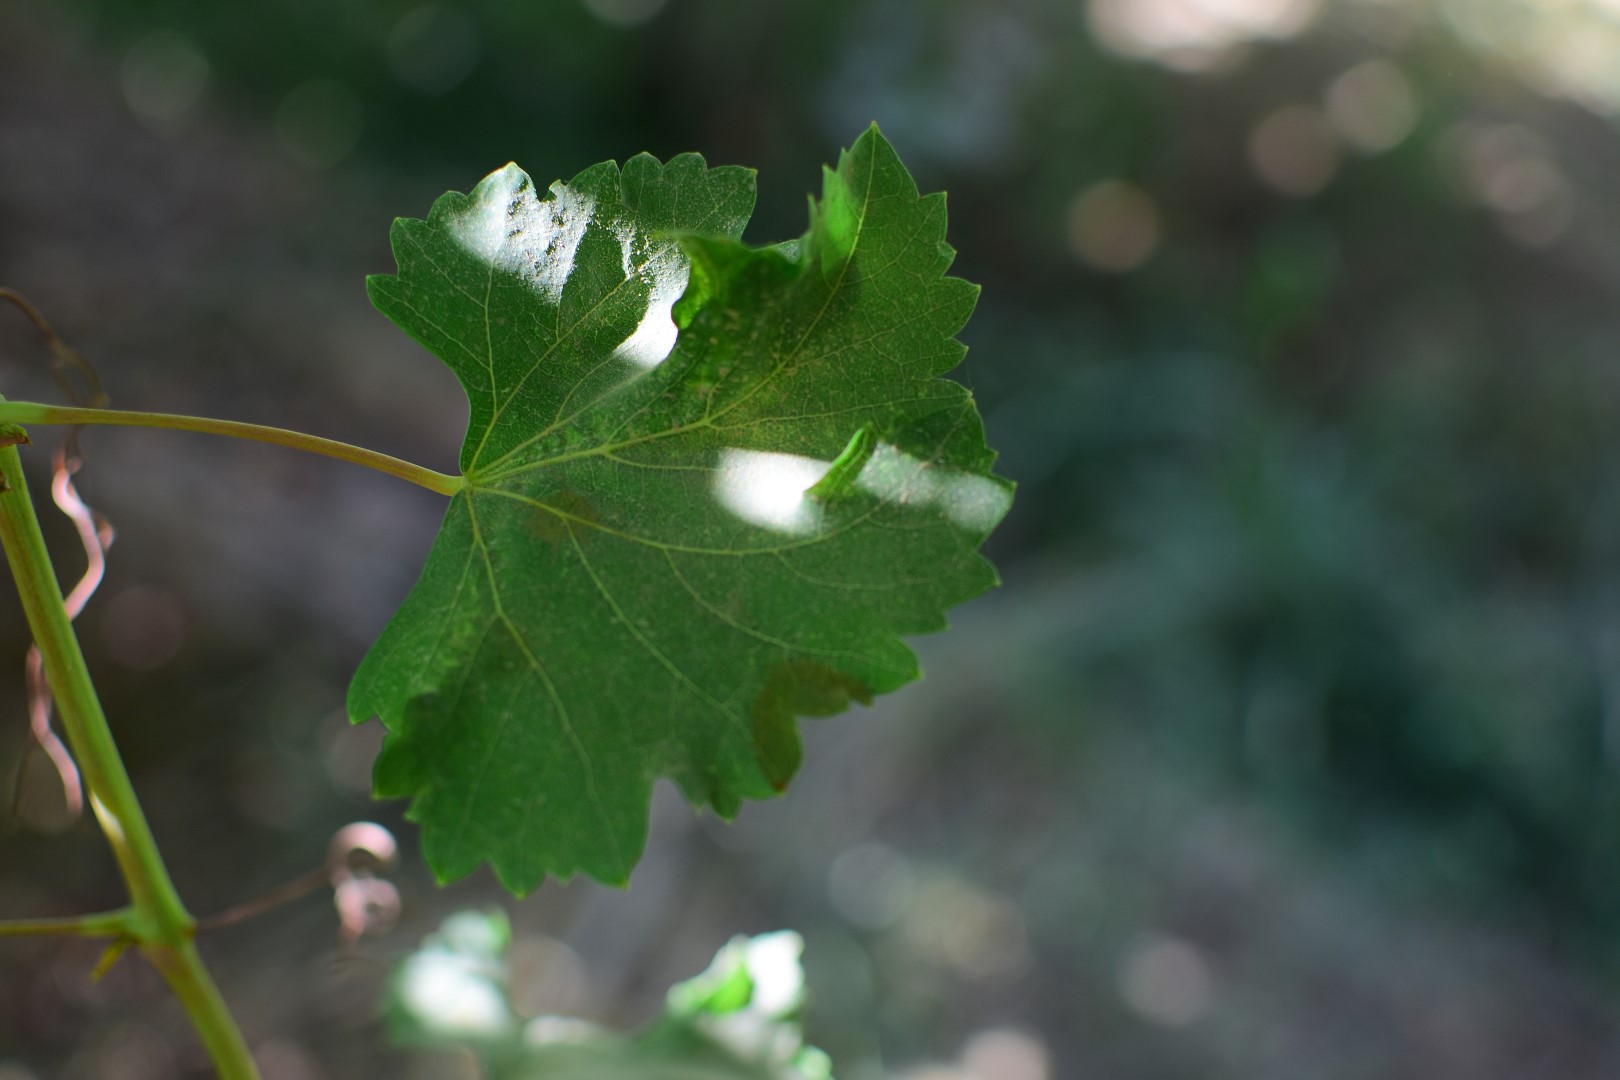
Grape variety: Frinsi